Andy Hopkins

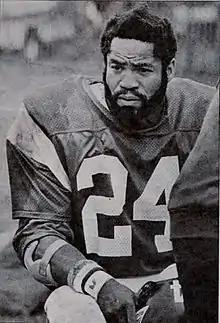

Andrew P. Hopkins Sr. was an all-star Canadian Football League (CFL) running back. Andrew "Shay" Hopkins, a native of Crockett, Texas attended Ralph Bunche High School. He was a member of the High School Choir, Ralph Bunche Gazette, Year-book Staff and sports editor of the Ralph Bunche Year-book. Andy showed extraordinary athletic abilities in high school. He was a stand-out star in track, baseball, and football. Hopkins didn't make the football team: he was cut as a ninth-grader under the coaching of his father, Andrew J. Hopkins. Hopkins used this incident as a determining factor to try harder. He later became captain of his high school football team.